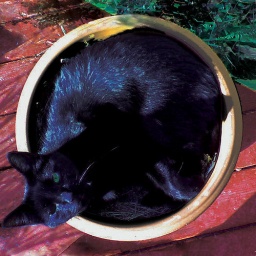
sunbathing kitty in flower pot 11x11 photo